Seodaemun Prison

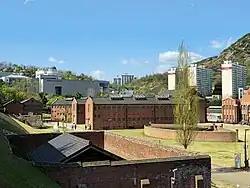
View of Seodaemun Prison History Hall from the Seodaemun Independence Park

Seodaemun Prison History Hall is a museum and former prison in Seodaemun District, Seoul, South Korea. It was constructed beginning in 1907.